Sleepless Night (2011 film)

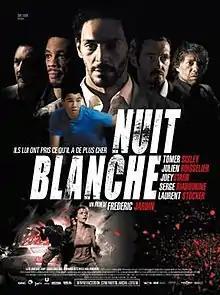

Sleepless Night is a 2011 French-language action thriller film directed by Frédéric Jardin, who co-wrote the story with Nicolas Saada. The film stars Tomer Sisley, Adel Bencherif, Julien Boisselier, Serge Riaboukine and Pom Klementieff.